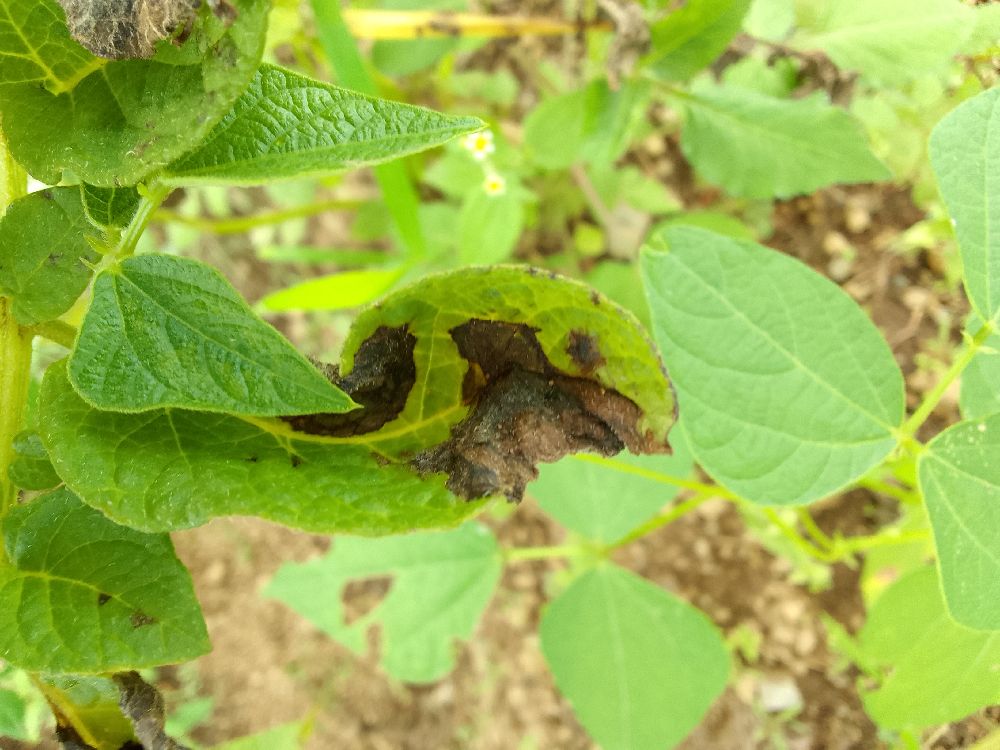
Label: Late blight